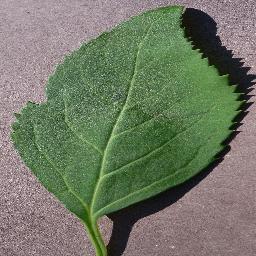
Label: Cherry___healthy